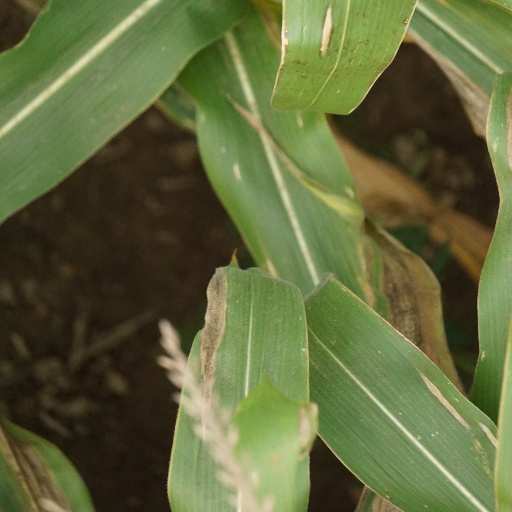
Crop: maize; corn